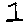
Label: 1